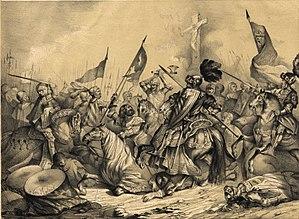
La bataille de Toro eut lieu à Toro Espagne le 1ᵉʳ mars 1476, entre les troupes des Rois Catholiques d'un côté et celles de Alphonse V de Portugal époux de Jeanne de Castille la Beltraneja, fille de Henri IV de Castille et nièce d'Isabelle, de l'autre. C'est un épisode de la Guerre de Succession de Castille.